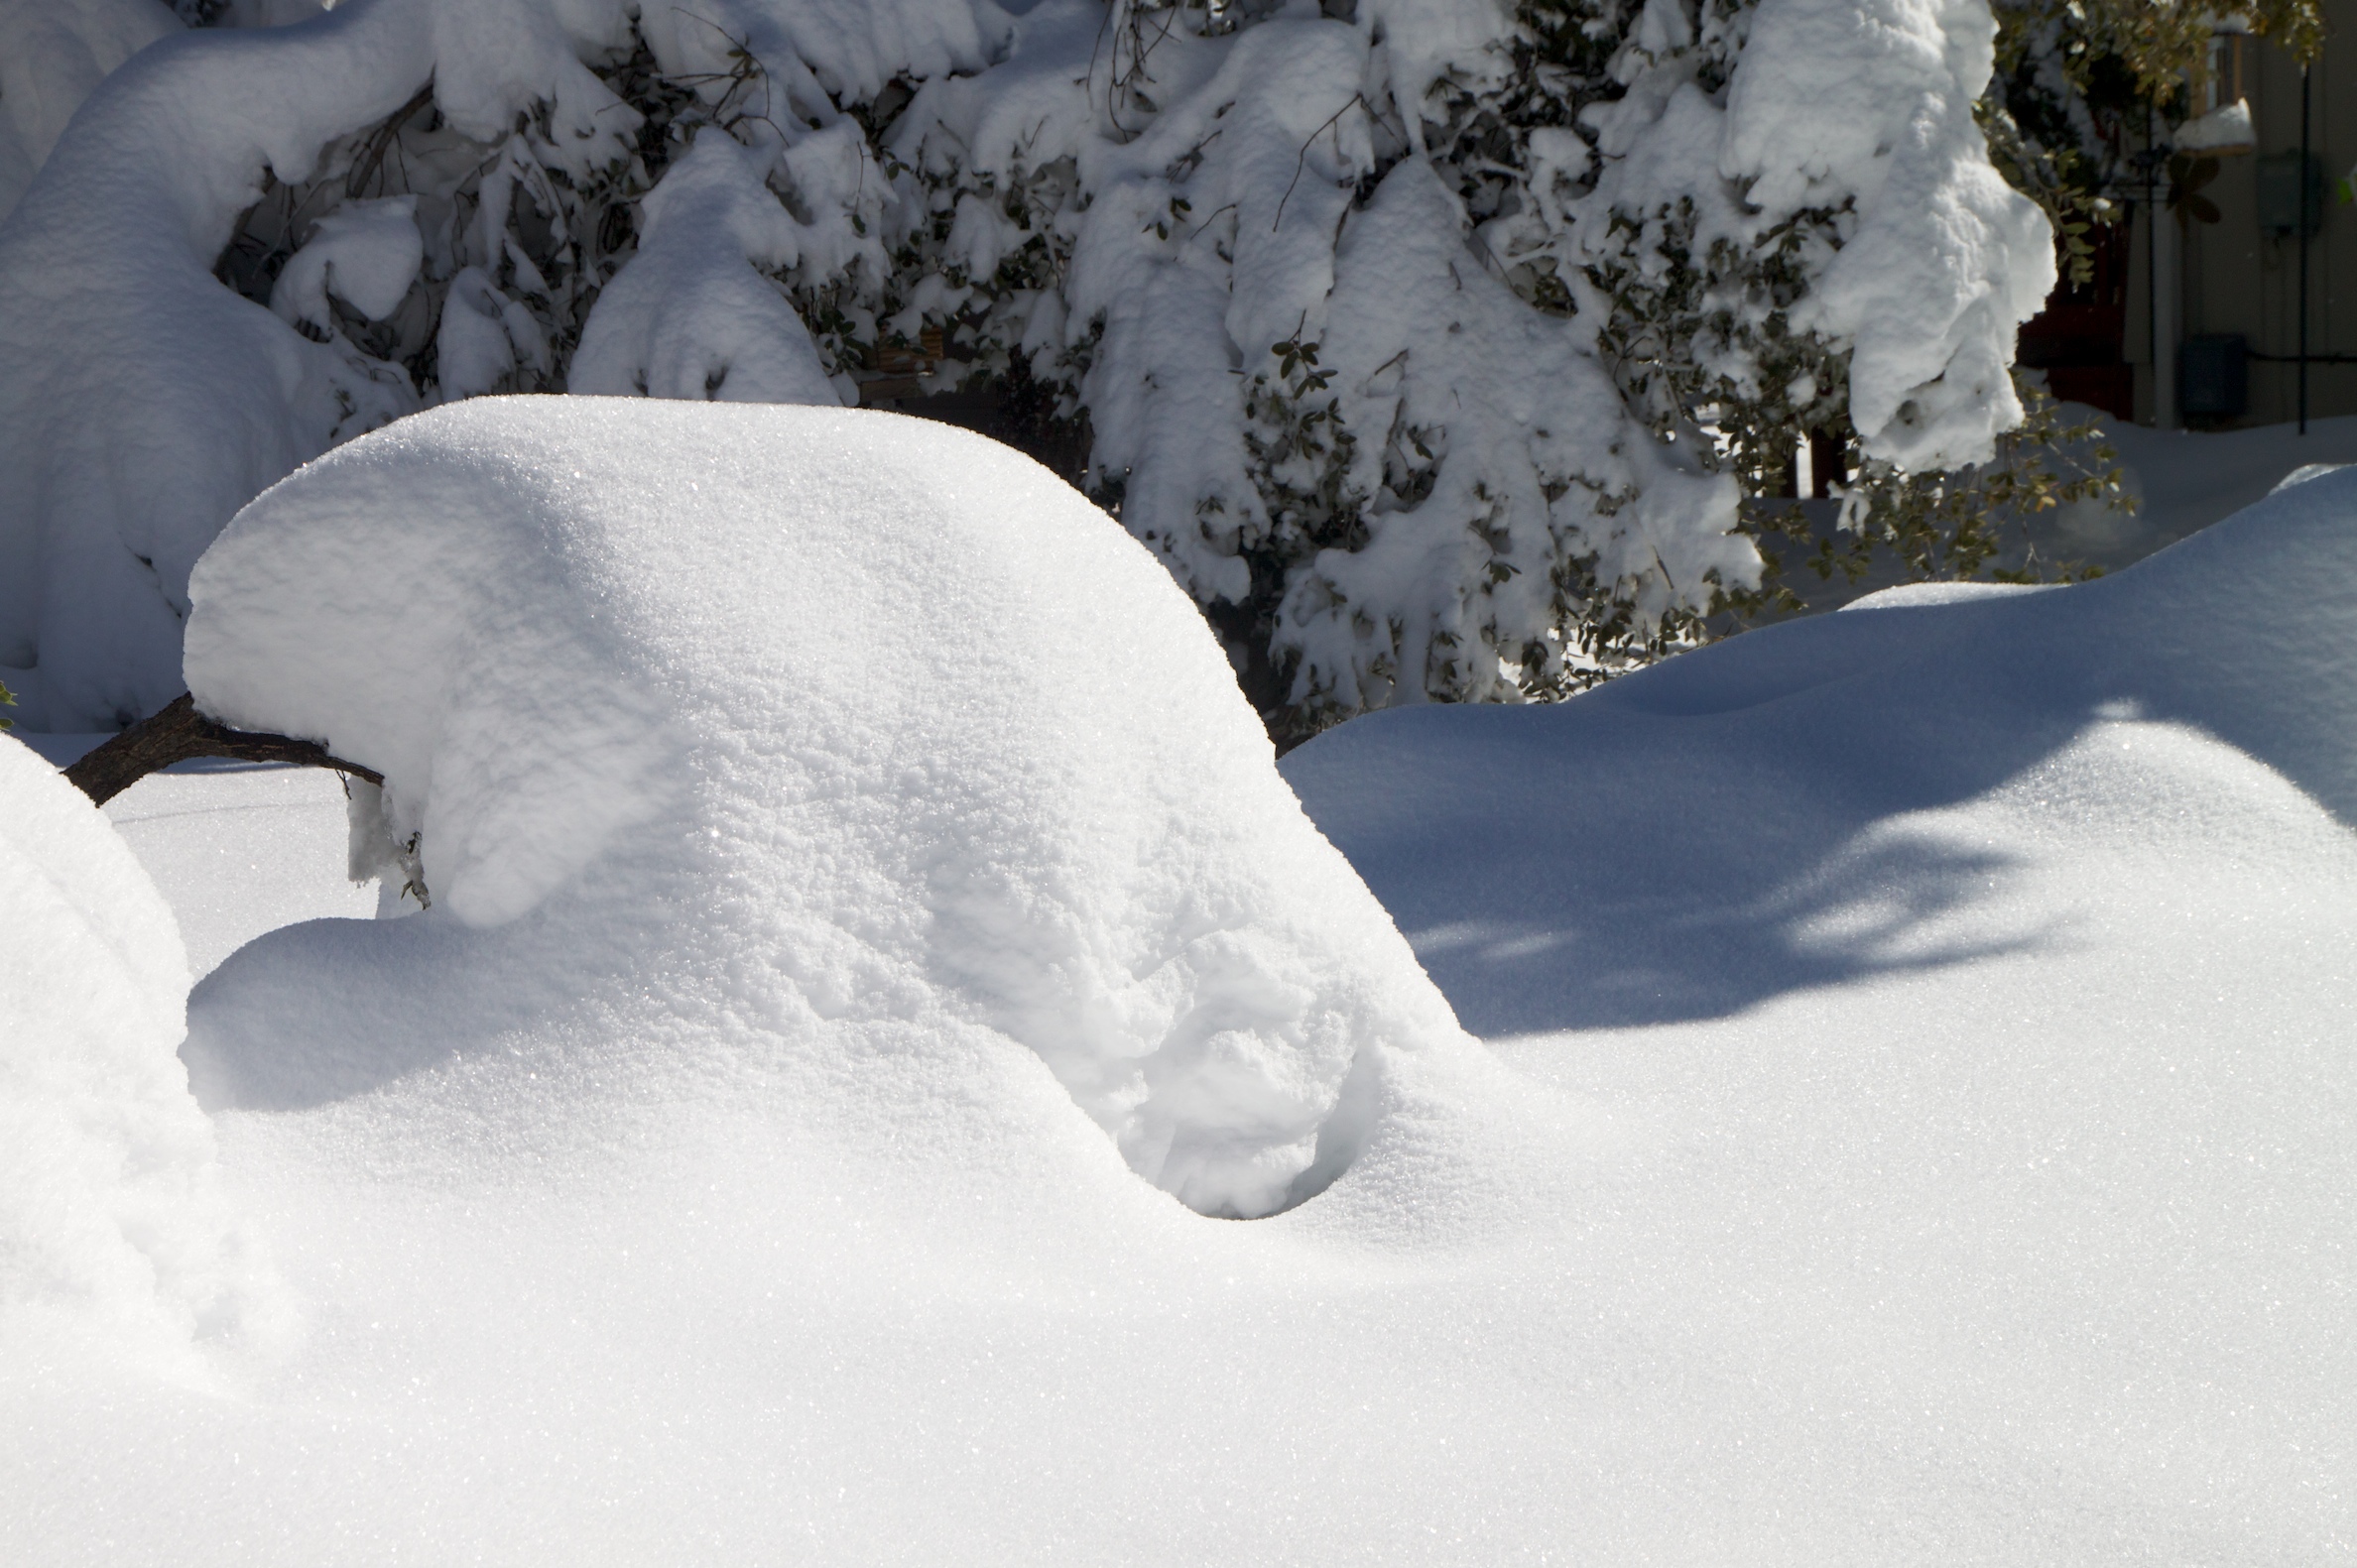
snow, winter, white, ice, weather, season, blizzard, freezing, geological phenomenon, winter storm